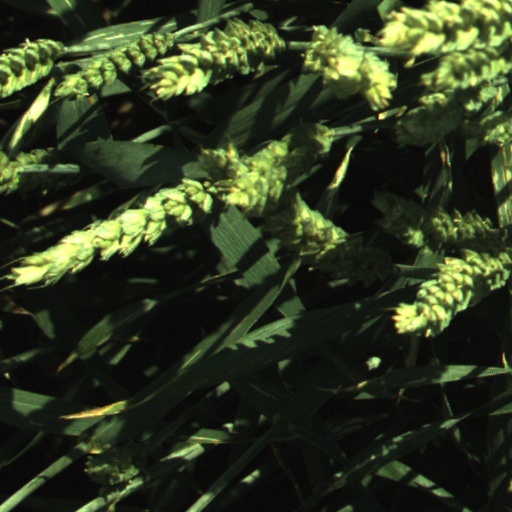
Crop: wheat